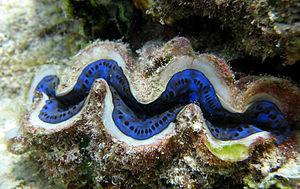
Tubuai est une île volcanique située dans le groupe des îles Australes en Polynésie française, dont elle est le chef-lieu, ainsi que de la commune de Tubuai.